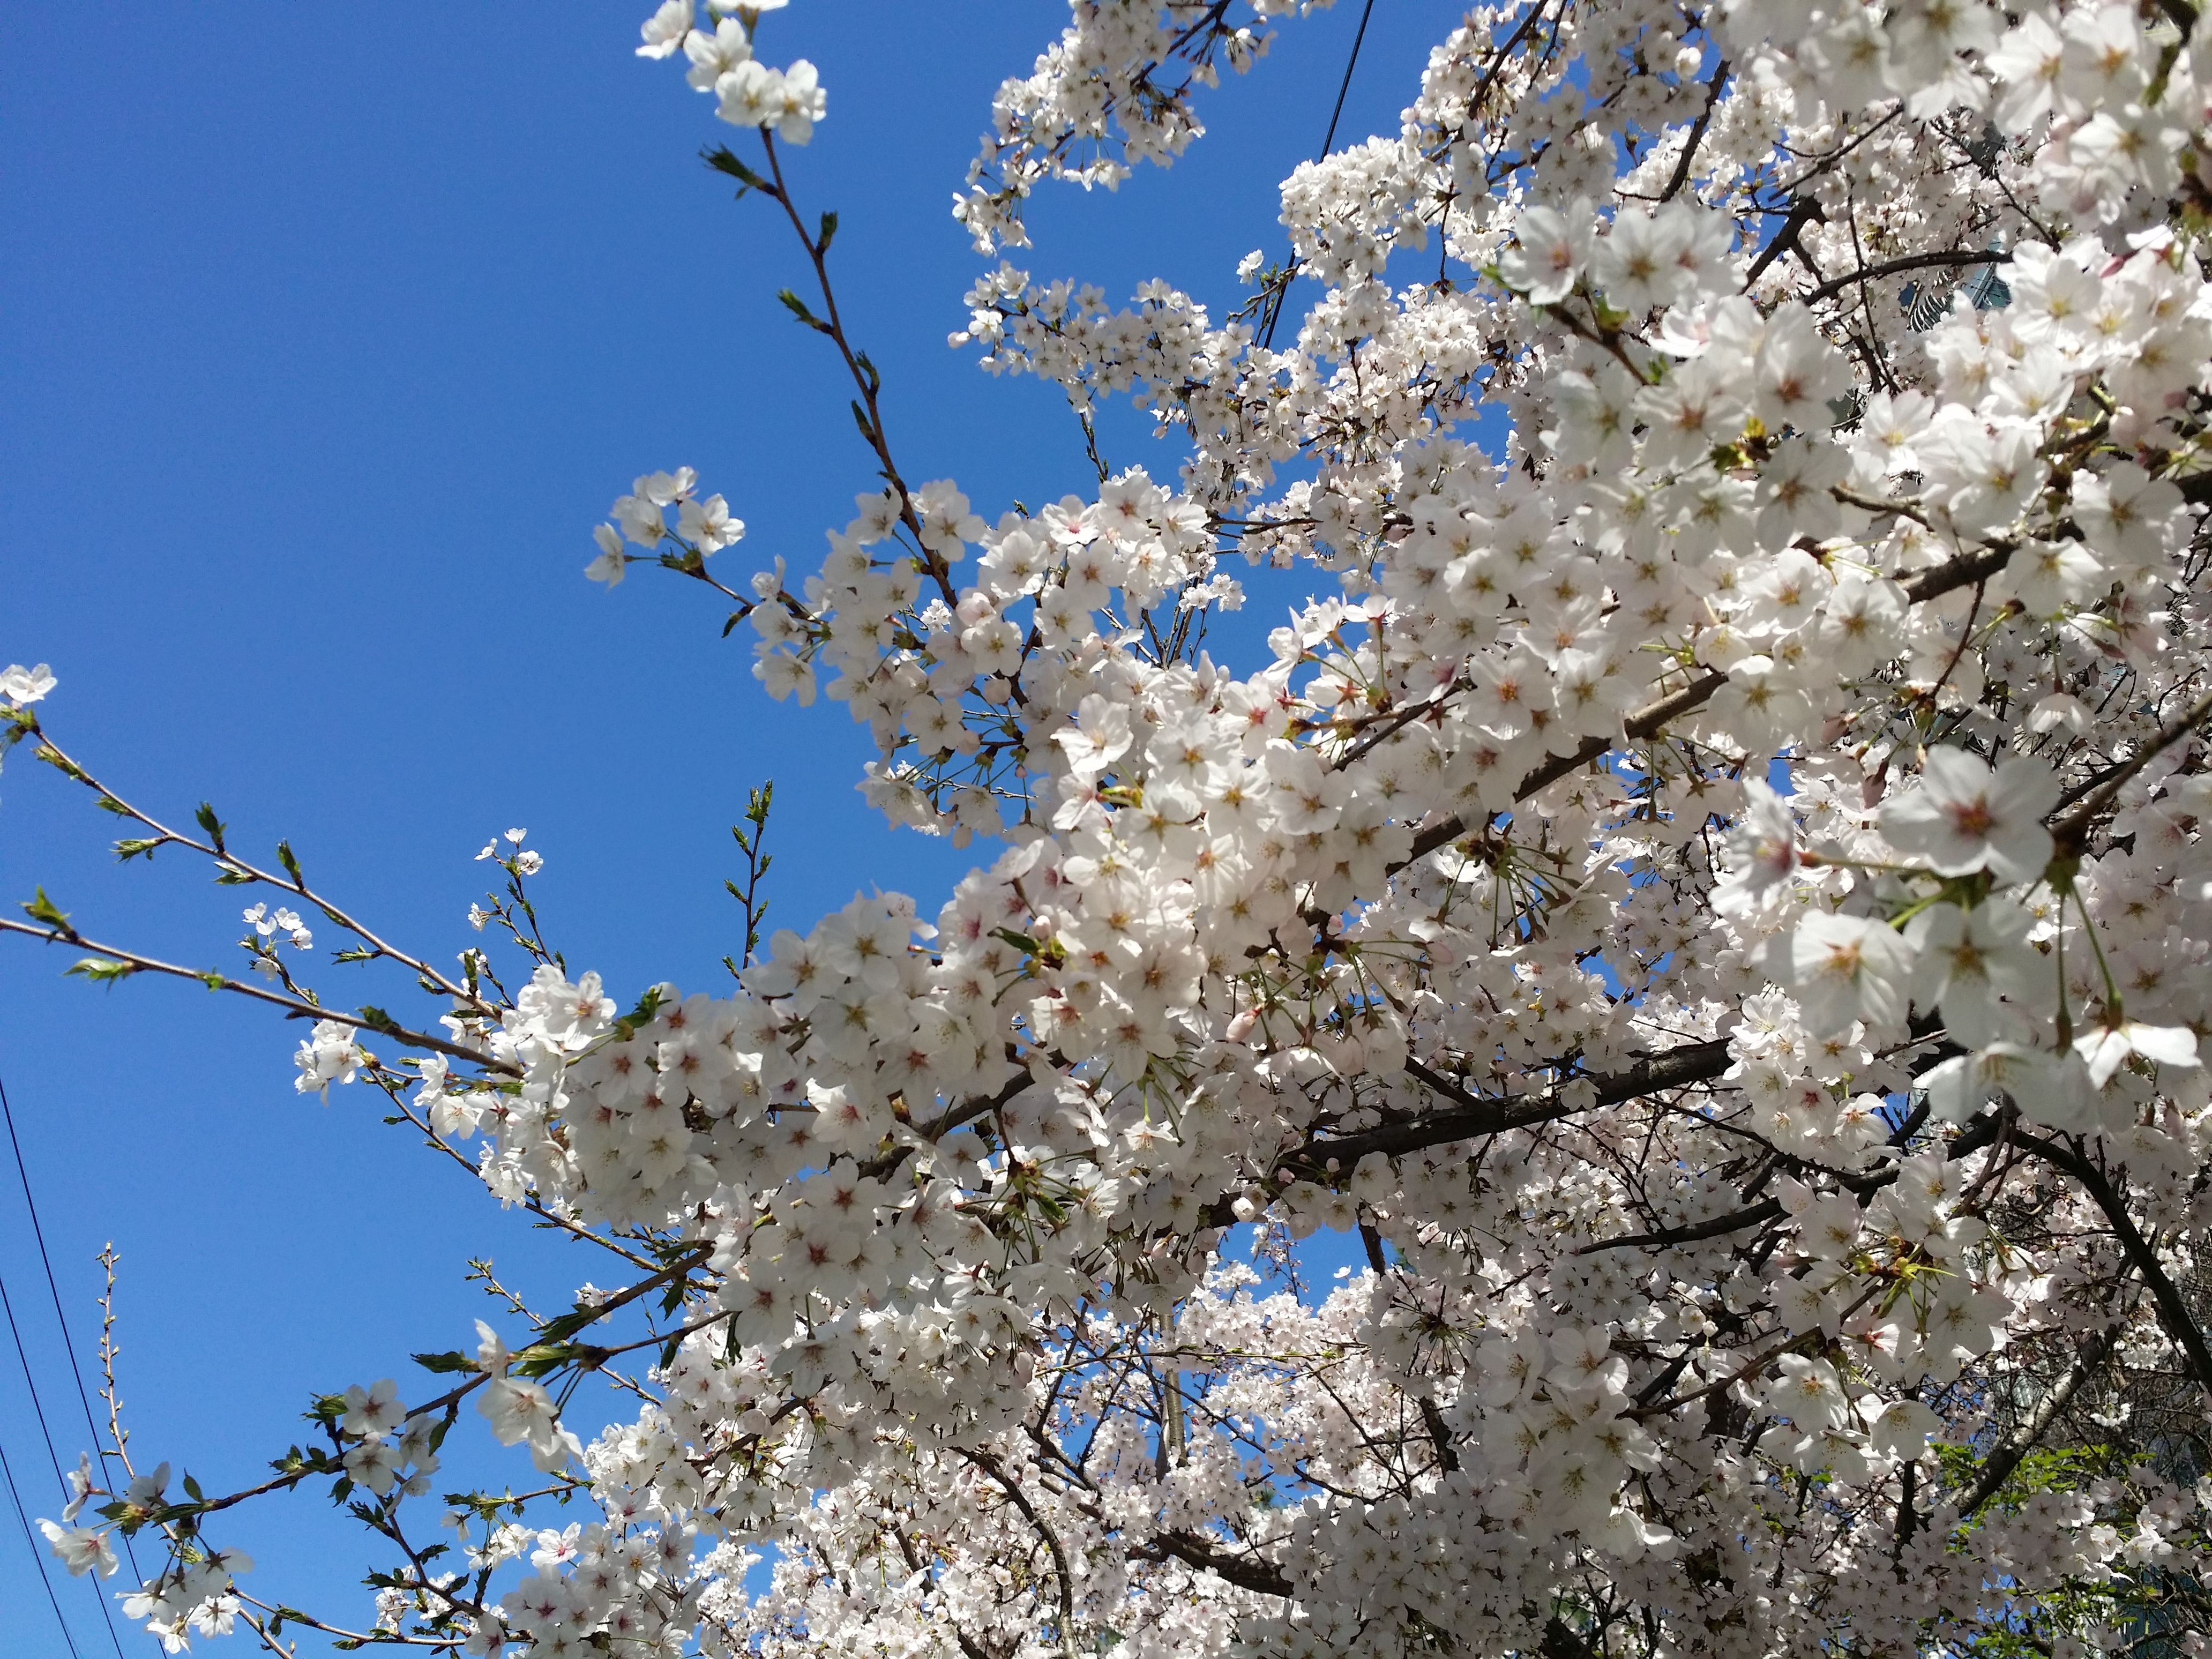
tree, branch, blossom, plant, flower, spring, produce, flora, cherry blossom, blue sky, sakura, spring flowers, flowering plant, cherry tree